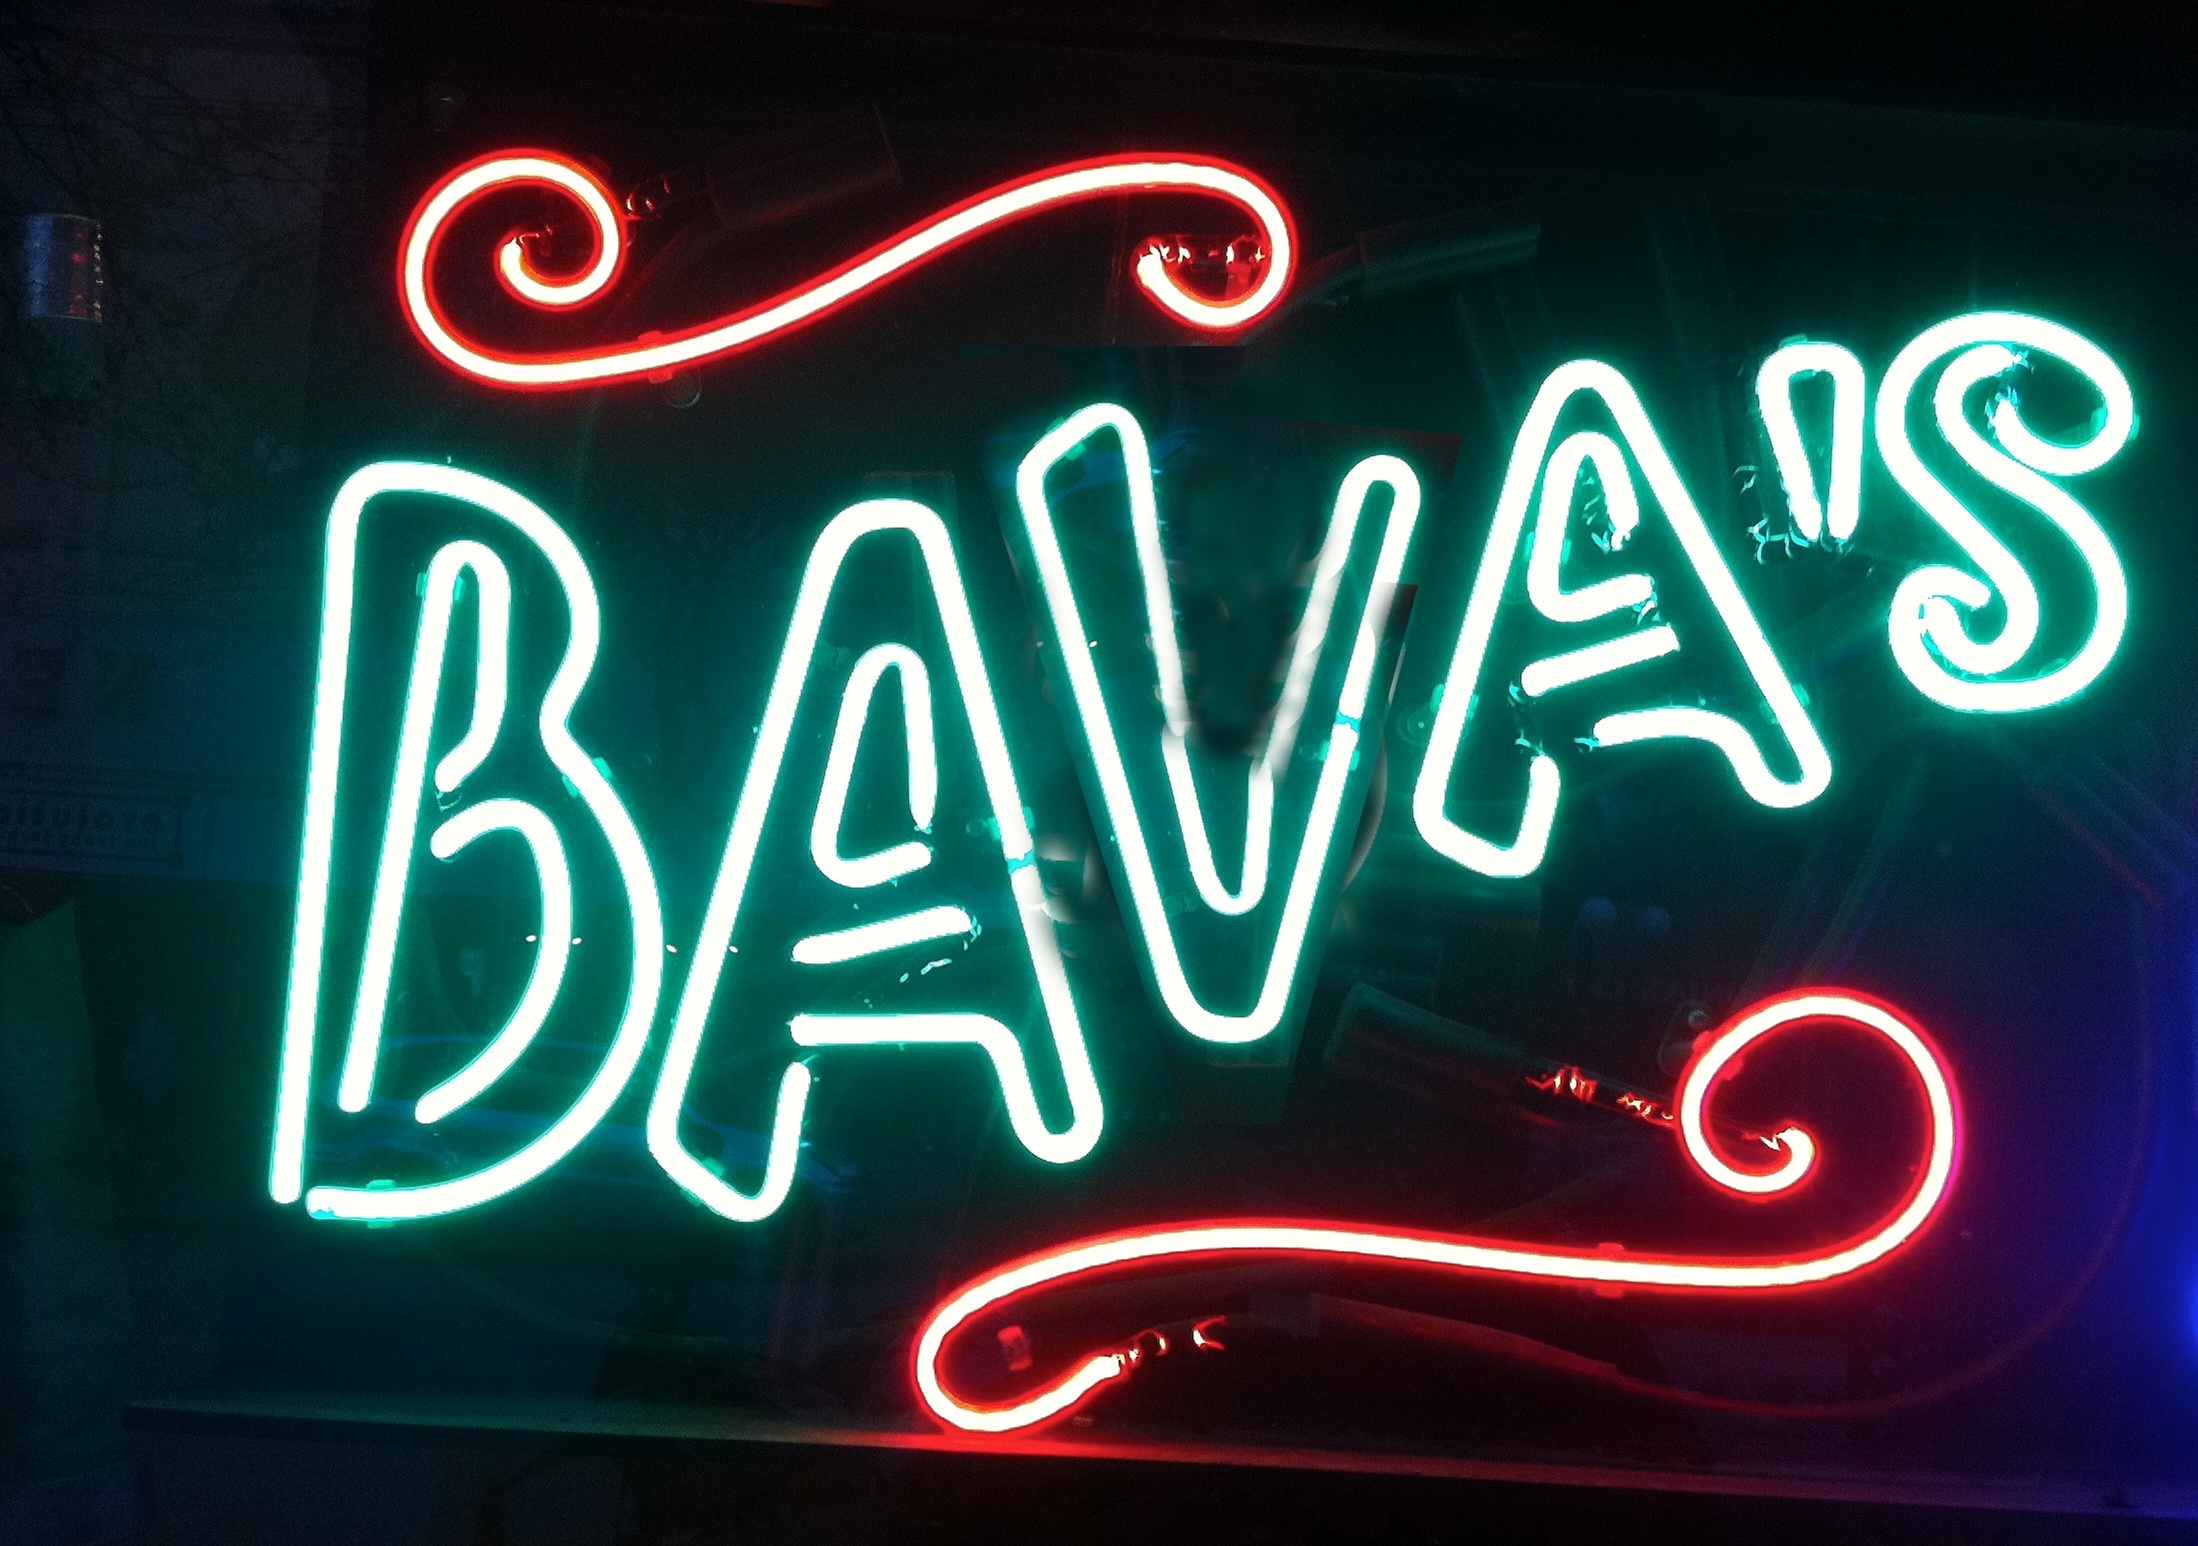
number, signage, neon, neon sign, font, 2011365, hurleylounge, automotive exterior, vehicle registration plate, electronic signage